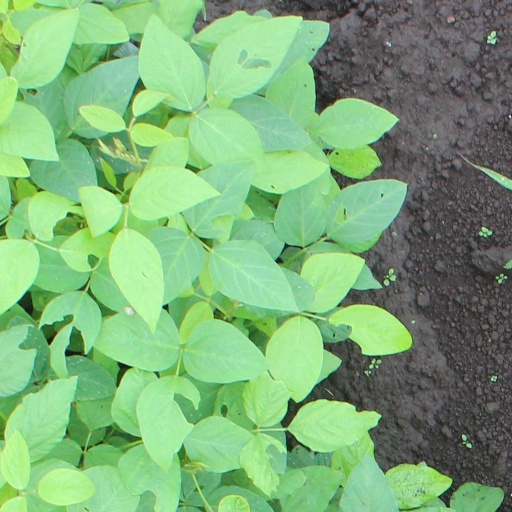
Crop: soybean